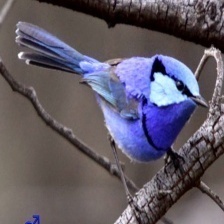
Species: SPLENDID WREN
Scientific name: MALURUS SPLENDENS